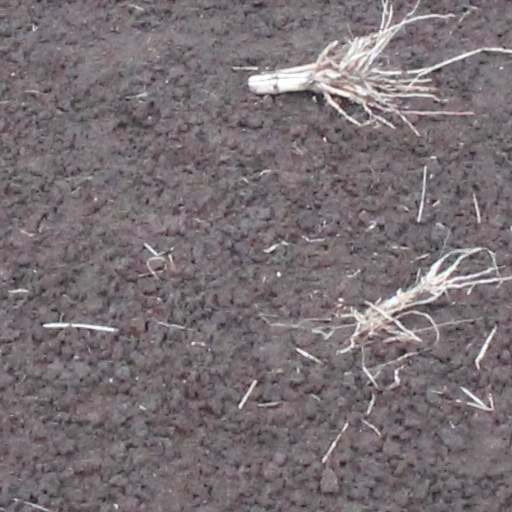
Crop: wheat